95th Fighter Squadron

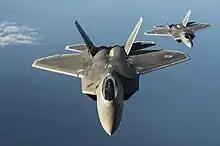
F-22 Raptors from the 95th Fighter Squadron fly over the Baltic Sea, 2015

The squadron was activated once again in October 2013 at Tyndall as a combat-coded Lockheed Martin F-22 Raptor unit. The unit received aircraft from the 7th Fighter Squadron at Holloman Air Force Base beginning in January 2014. The 95th completed acceptance of its fleet and gained initial operational capability in April 2014.